Jurassic Skyline

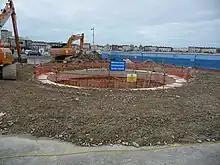
The groundworks of the tower, seen in December 2011

The Jurassic Skyline tower (known until mid-2015 as the Weymouth Sea Life Tower) was an observation tower on Weymouth Pier in Weymouth, Dorset, England. It was situated next to Weymouth Beach and the Weymouth Pavilion, where it overlooked Weymouth town, the beach, the Pavilion, the Old Harbour, Nothe Gardens, the Nothe Fort, and Portland Harbour. It opened on 22 June 2012.